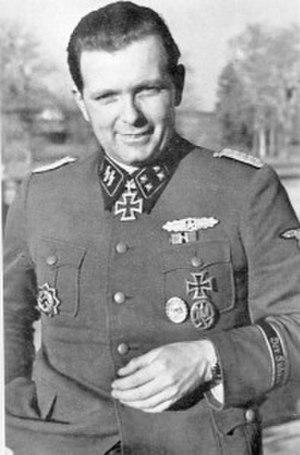
SS-Sturmbannführer Helmut Kämpfe
Helmut Kämpfe était un officier allemand, Sturmbannführer dans la Waffen-SS pendant la Seconde Guerre mondiale.